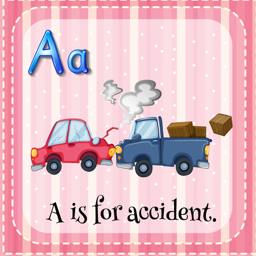
illustration of a letter a is for accident vector